Martin Henriksson

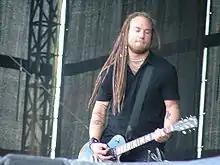
Henriksson with Dark Tranquillity in 2007

When Dark Tranquillity formed in 1989 Henriksson was the bassist up until 1999. He switched to guitar when guitarist Fredrik Johansson quit, but recorded bass again once on 2013's "Construct" when the band had no bassist at the time. He composed much of the band's music throughout his tenure, especially between "Projector" and "Fiction".